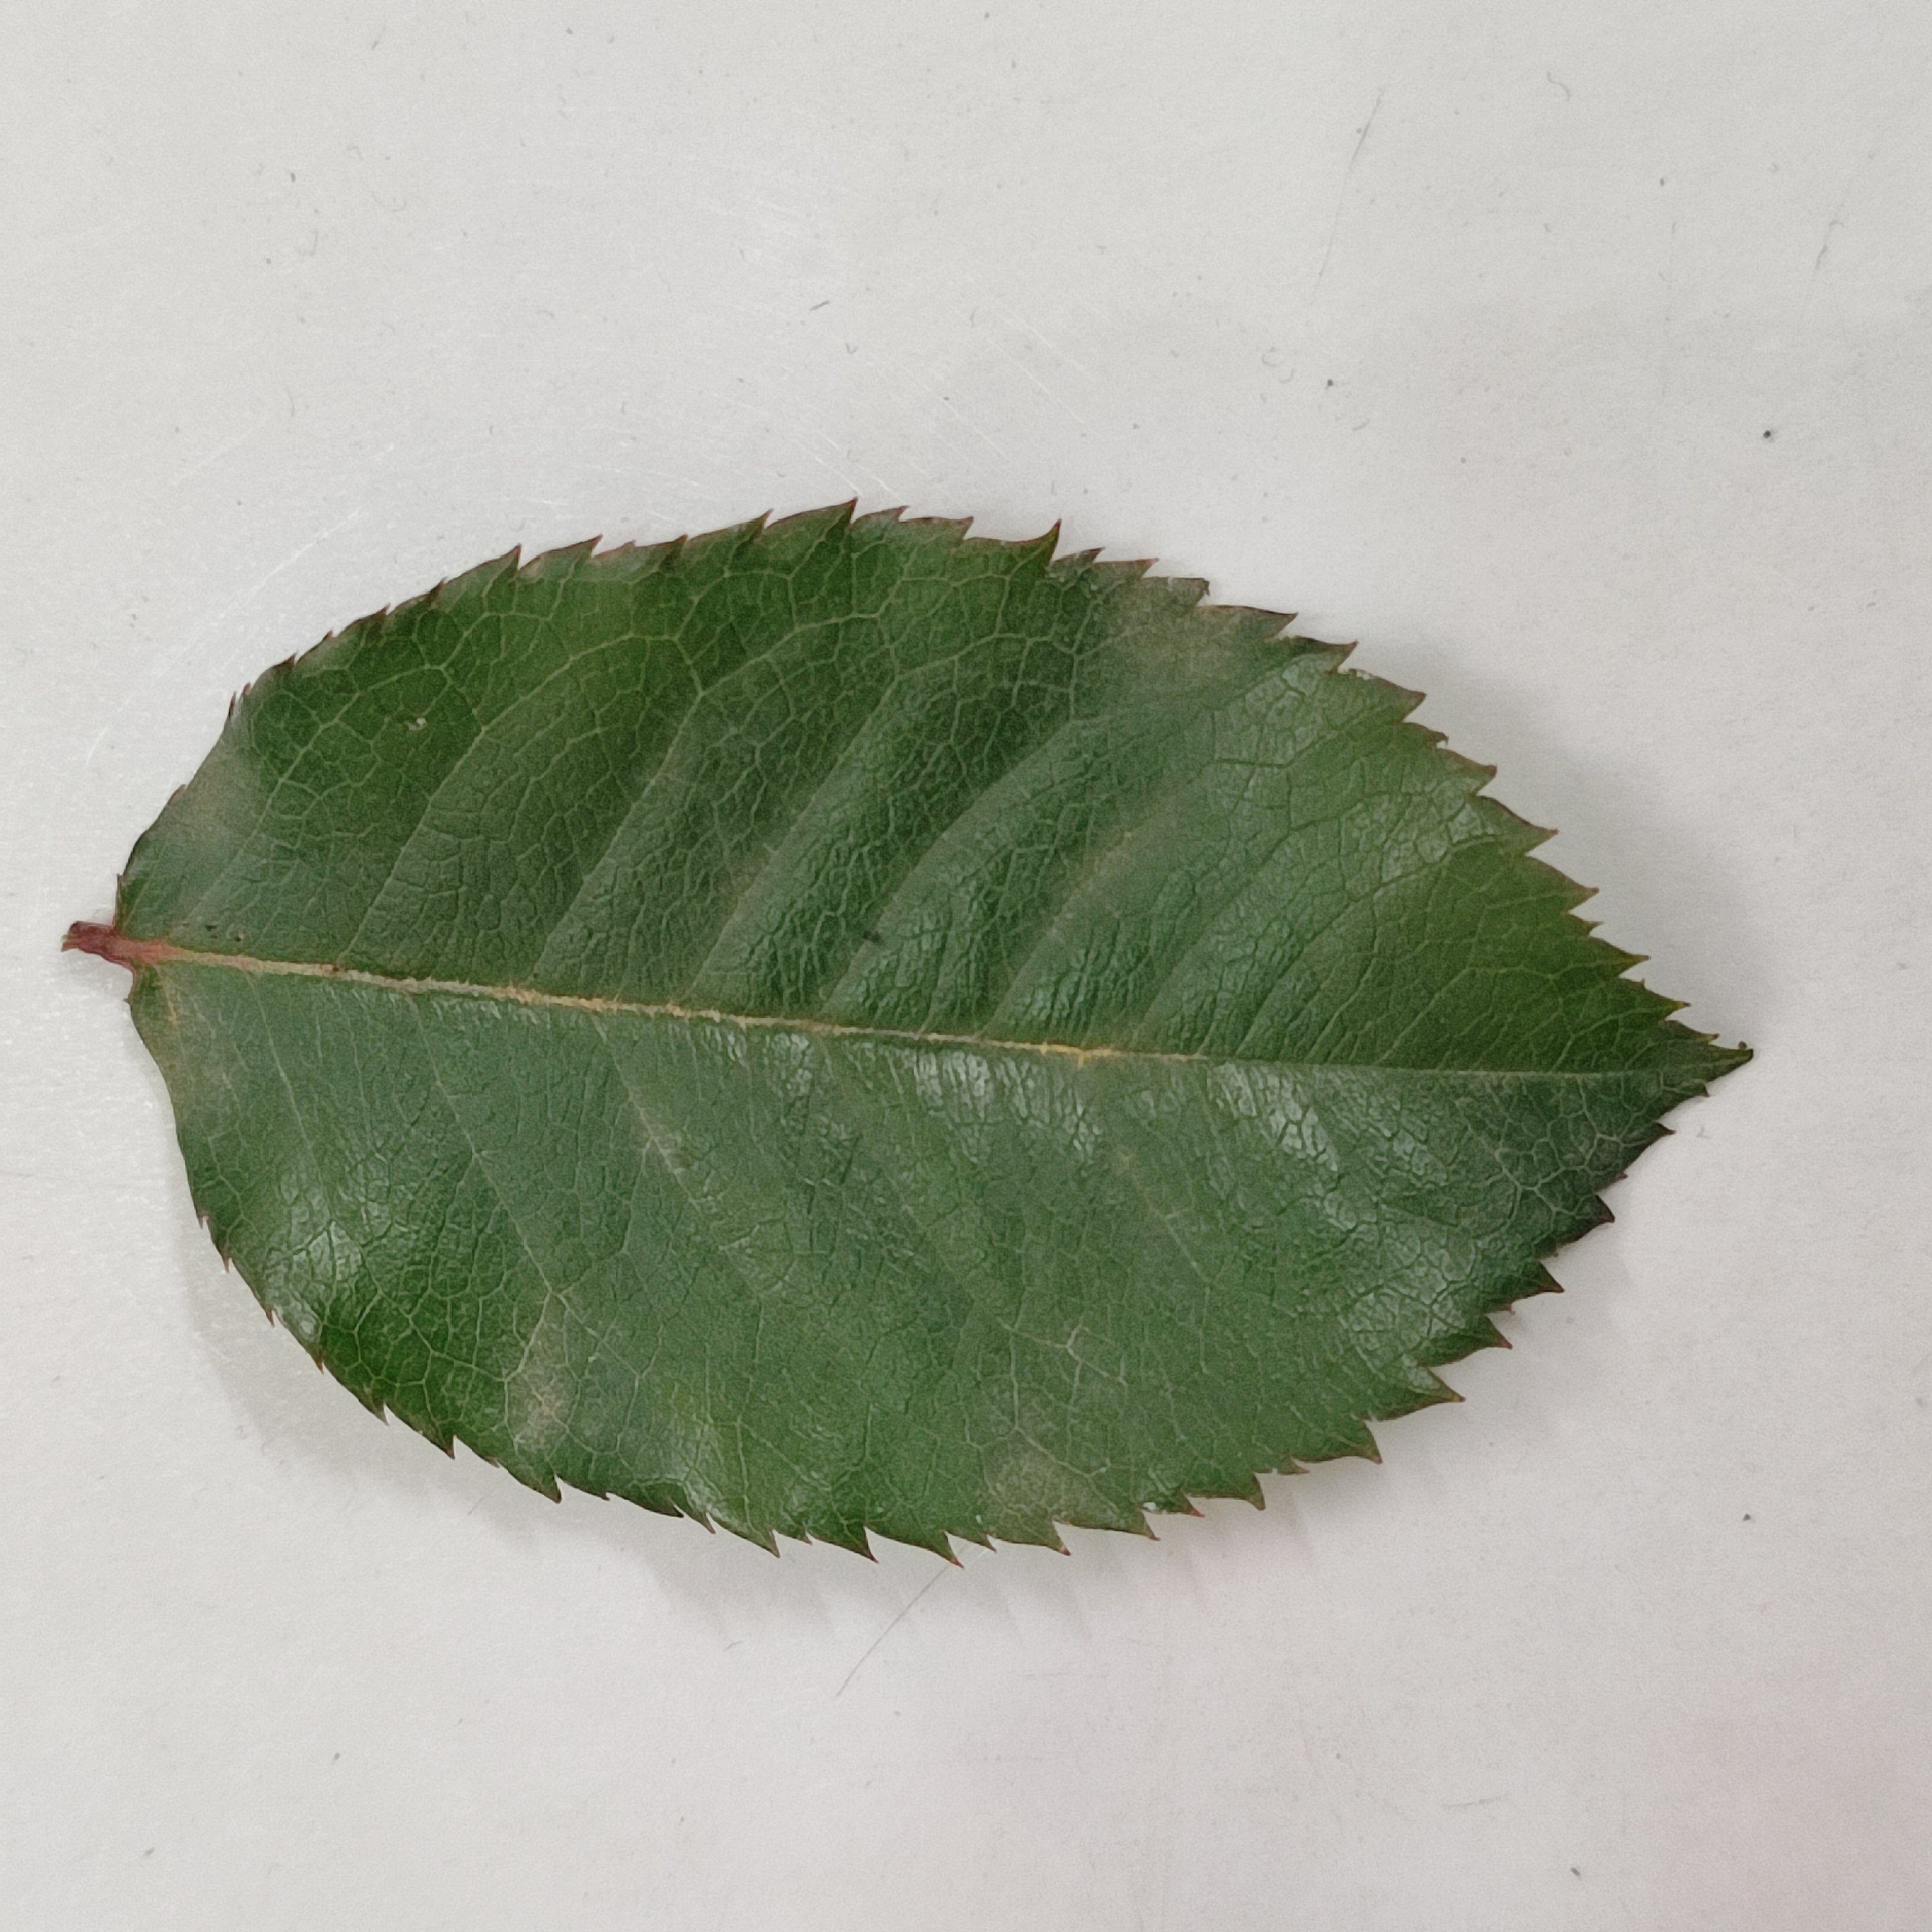
Label: Healthy Leaf